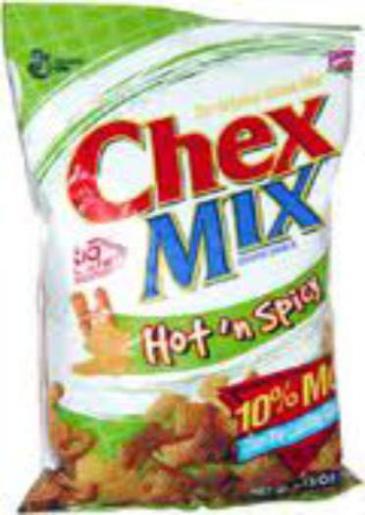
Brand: chex mix
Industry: Food